Takamatsu-Kotohira Electric Railroad

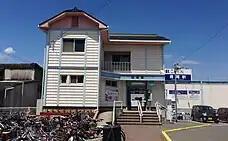

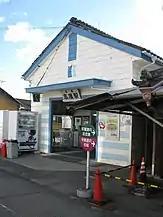

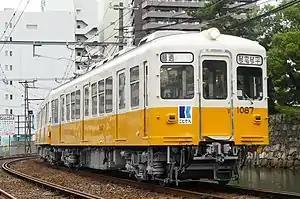
Kotohira Line train

A 16 km line from Busshozan (on the Kotohira line) to Shionoe operated between 1929 and 1941. It was replaced by a bus service.